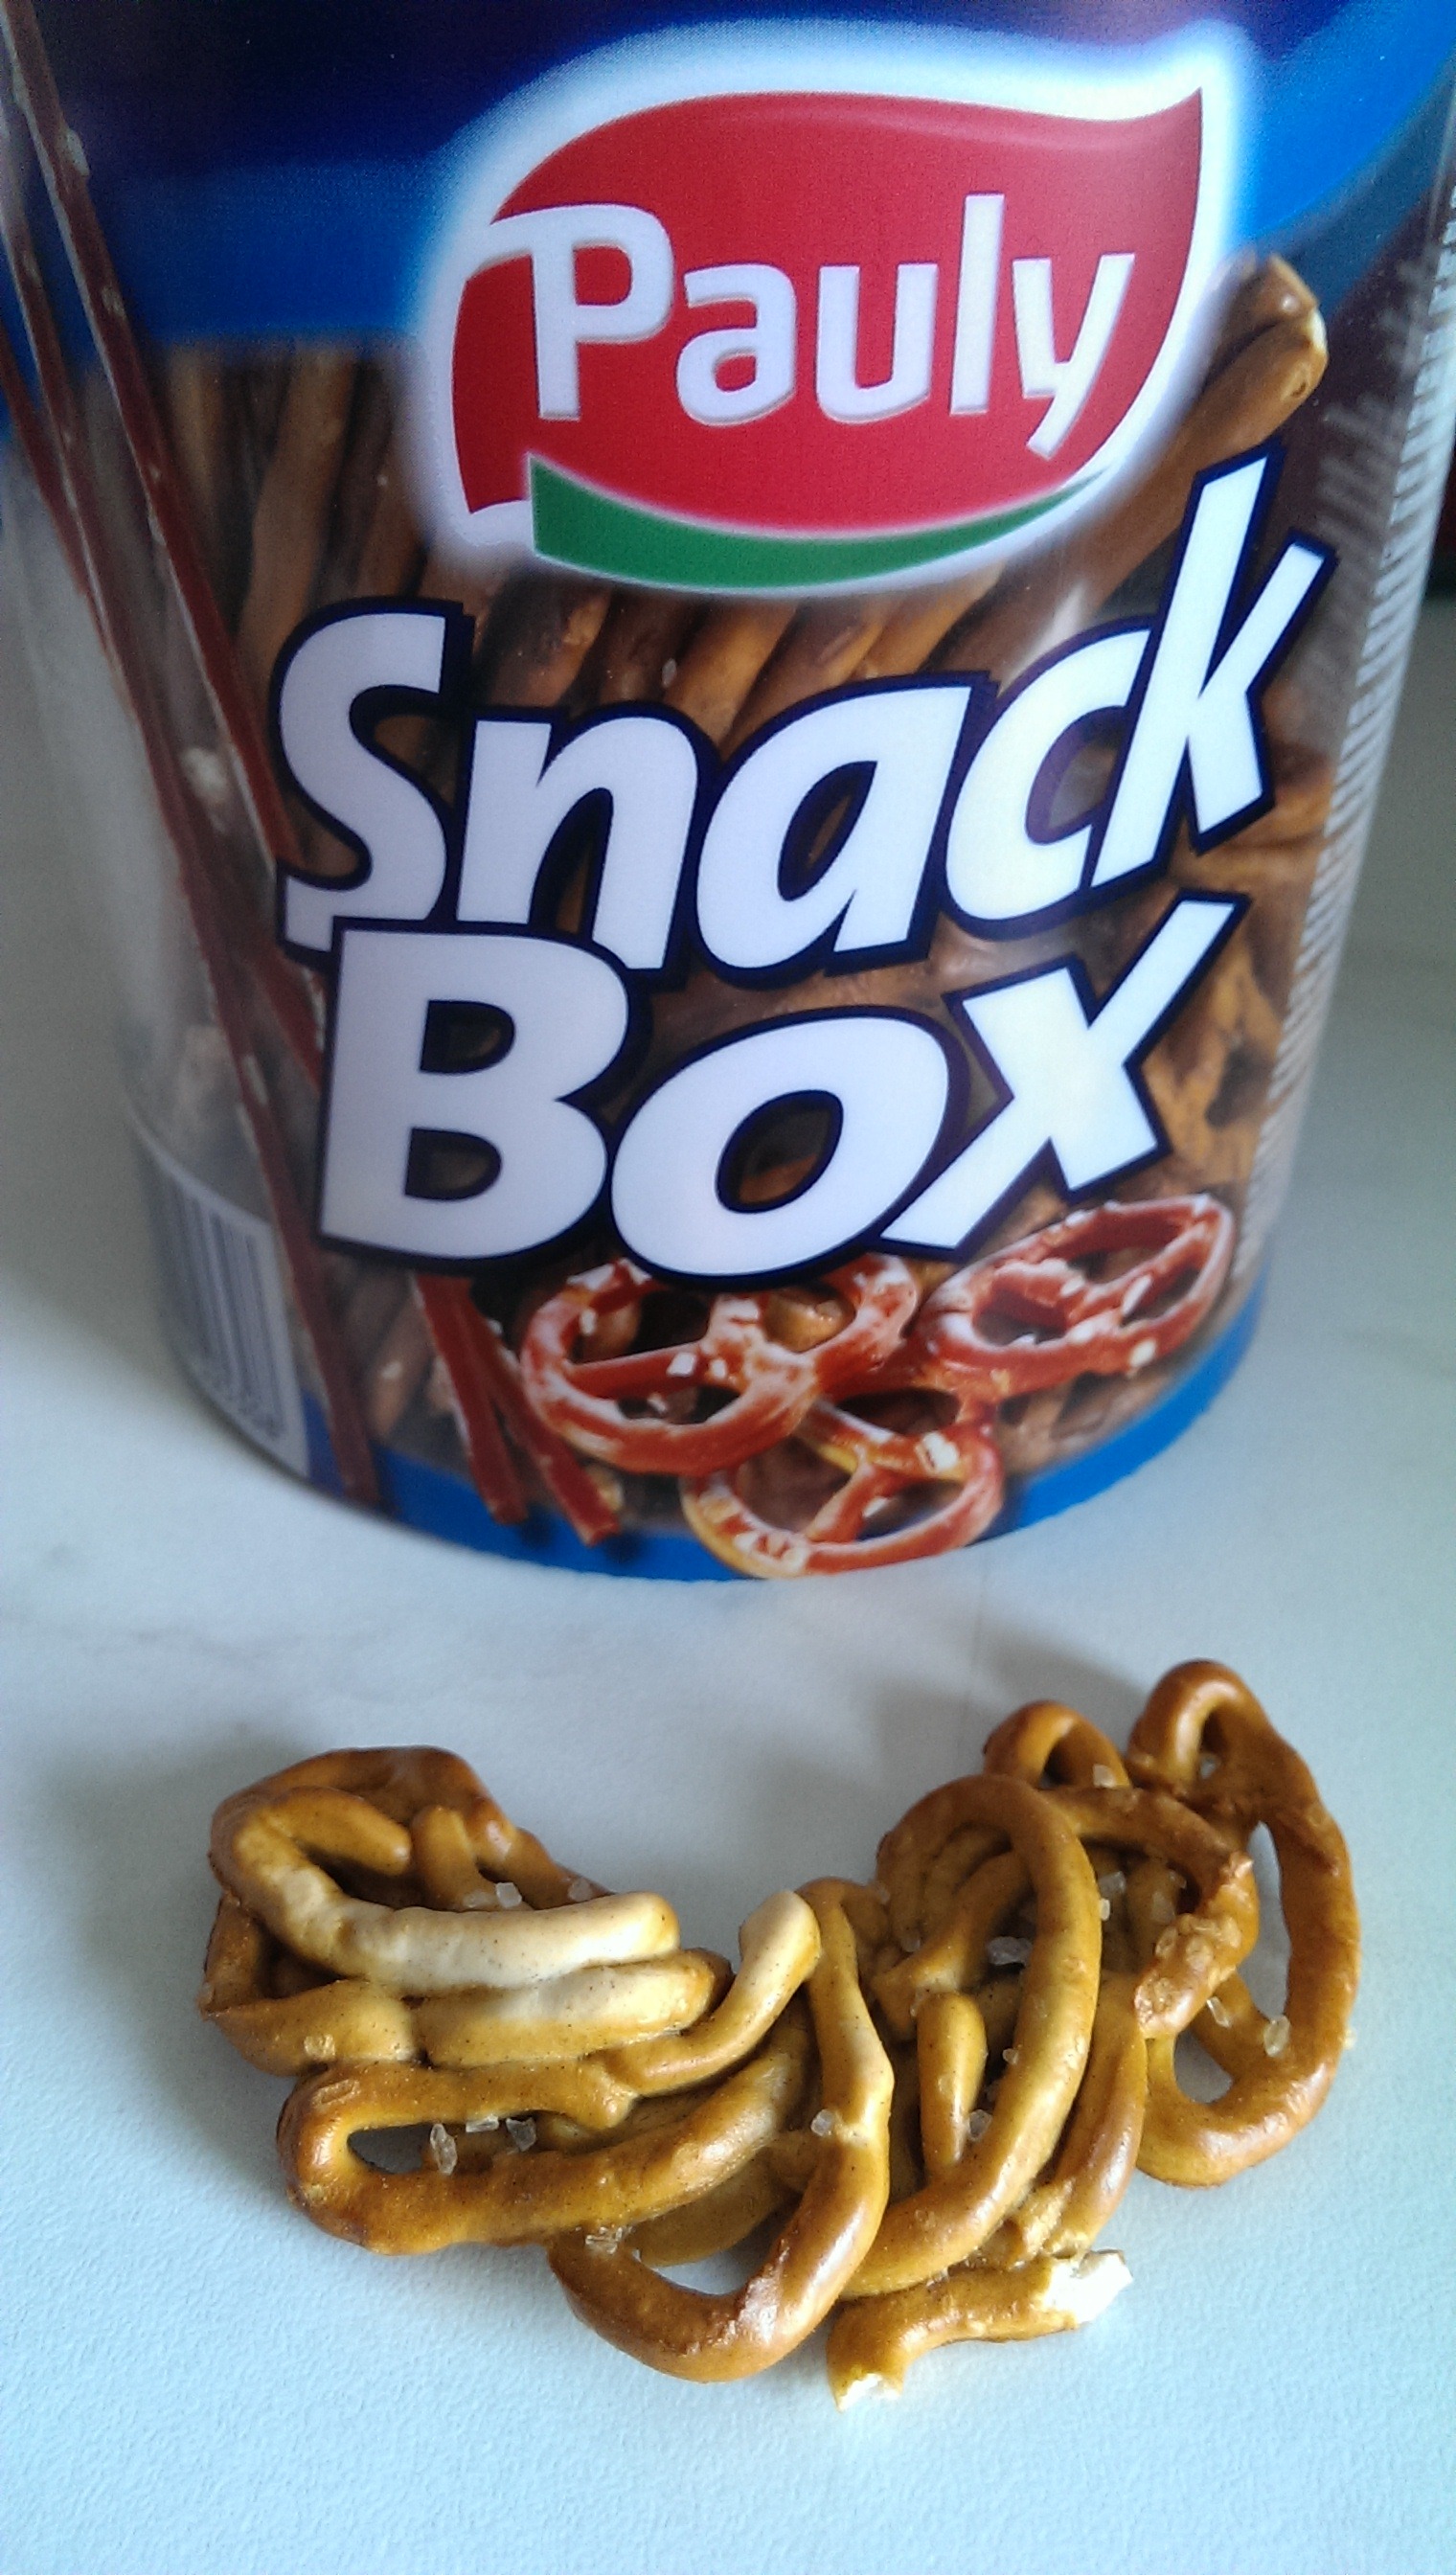
dish, meal, food, produce, broken, salt, breakfast, dessert, bake, pastries, nutrition, crispy, pretzel, pretzels, error, flavor, junk food, snack food, pauly, snack box, manufacturing defects